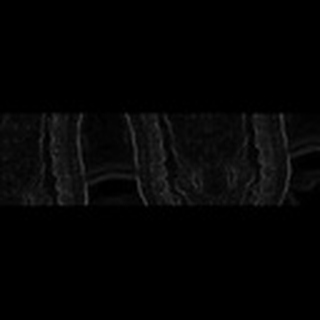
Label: cotton_army_worm